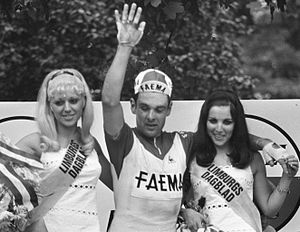
Julien Stevens
Julien Stevens er en forhenværende cykelrytter fra Belgien. Hans foretrukne disciplin var landevejscykling, men kørte også på bane. Han har været national mester i begge discipliner.